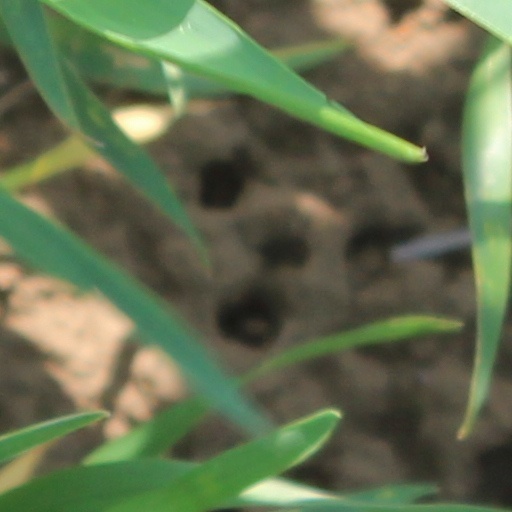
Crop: wheat